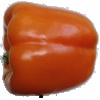
Label: orange_pepper